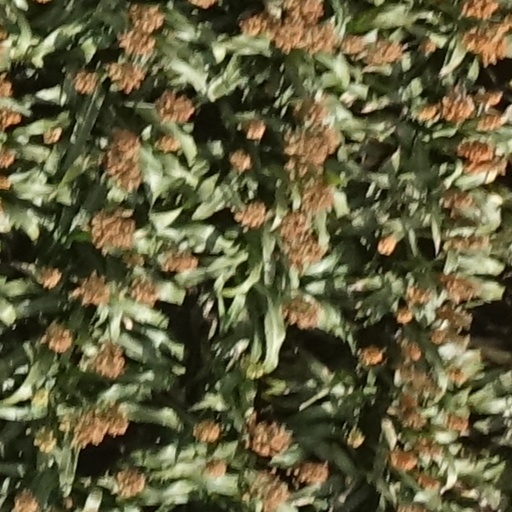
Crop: sorghum